Giovanni Balducci

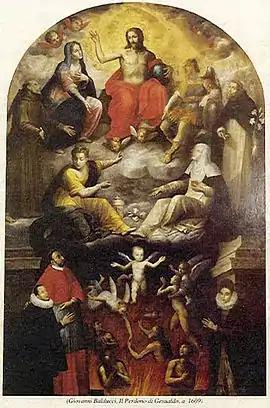
Altarpiece of "Pardon of Carlo Gesualdo", Santa Maria delle Grazie, Gesualdo

Born in Florence, Balducci was trained by Giovanni Battista Naldini. Under the guidance and supervision of Vasari, he worked as an assistant to Federico Zuccari in the fresco painting of the "Final Judgment" (1575–1579), on the inside of the Brunelleschi dome of the Duomo in Florence. He also frescoed a "Last Supper" in the church. These paintings, in addition to other transient ornamented arches and banners, were part of decorations developed to celebrate the wedding of Ferdinand I de' Medici, Grand Duke of Tuscany, to Christina of Lorraine. During this time, Balducci also painted an altarpiece of the "Mystical Marriage of St Catherine" for the church of Sant'Agostino in San Gimignano.